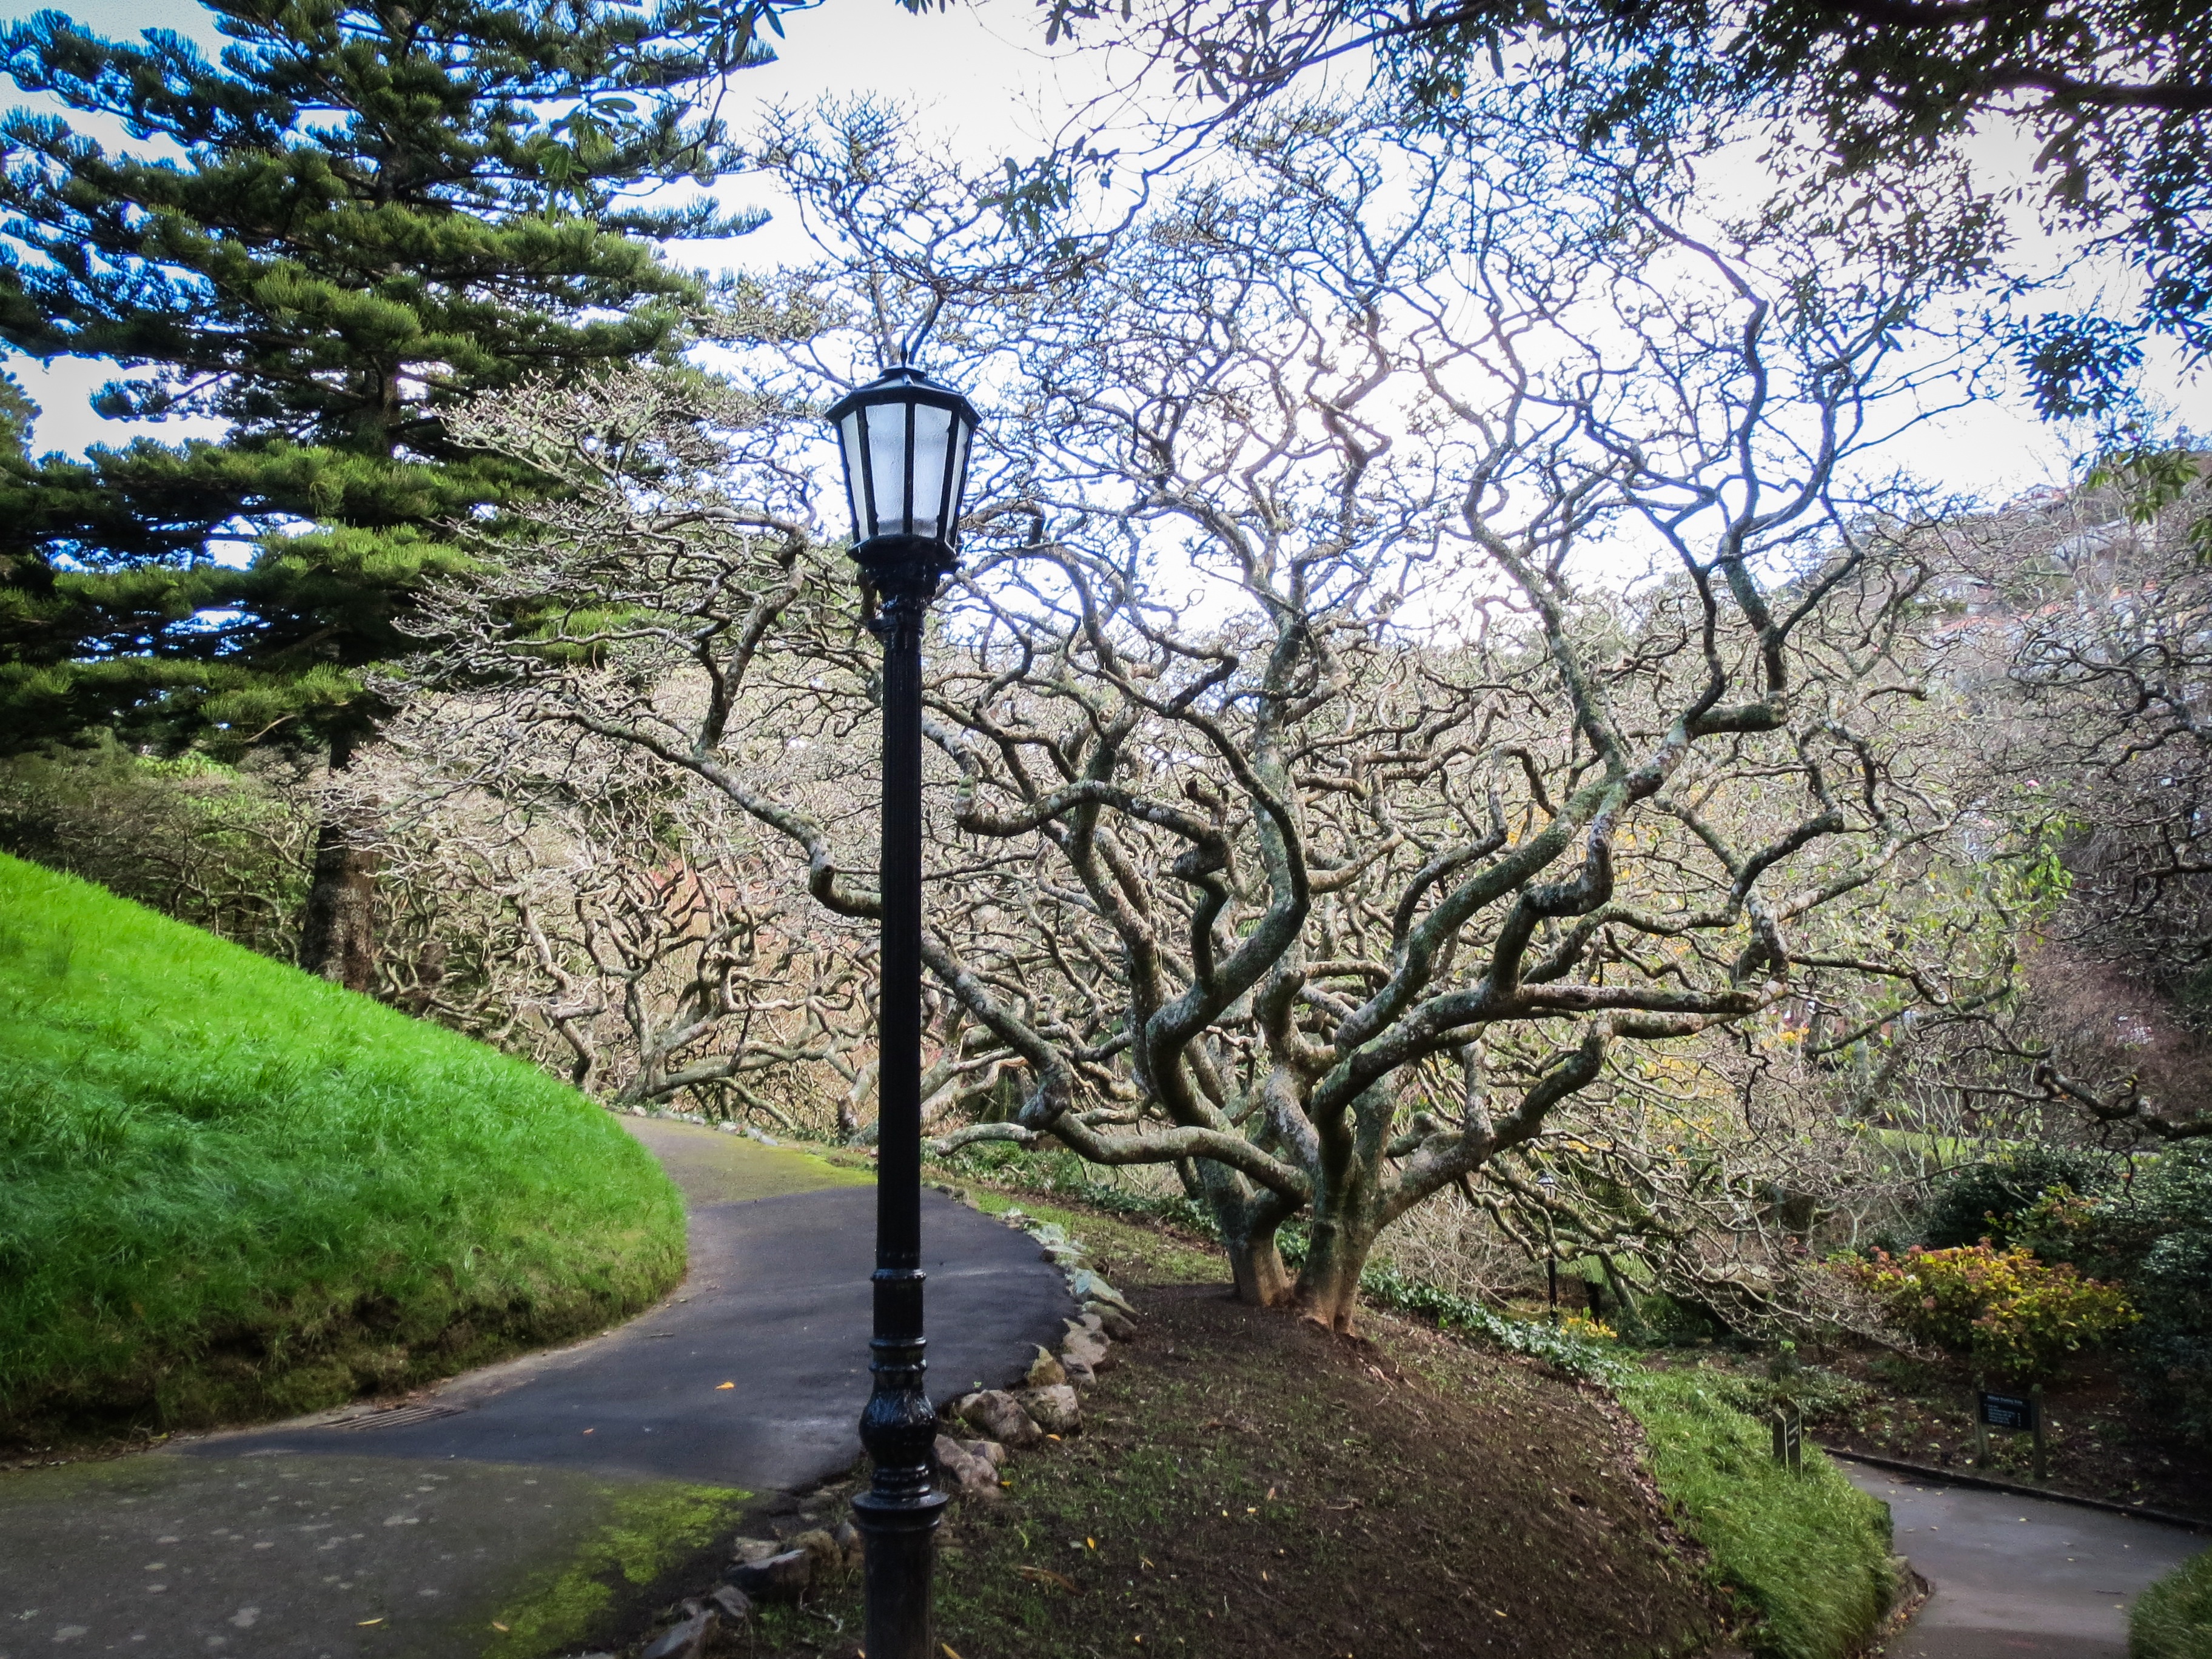
tree, blossom, plant, trail, flower, spring, lantern, park, botany, garden, flora, cherry blossom, shrub, wellington, new zealand, woodland, woody plant